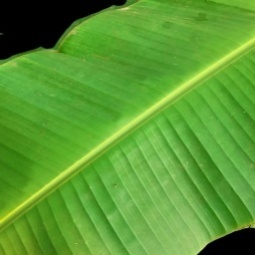
Label: Healthy